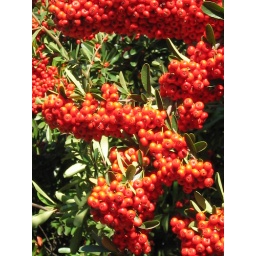
A tree outside the Sentinel office in Auburn, CA. Very colorful. Nov. 2007.